Spitalgasse

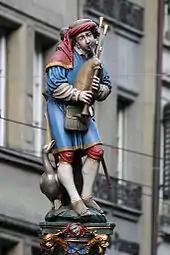
Pfeiferbrunnen

The Pfeiferbrunnen was built in 1545/46 by the Swiss Renaissance sculptor Hans Gieng, based on the 1514 Albrecht Dürer woodcut of the Bagpiper. Originally, it stood in front of the Gasthaus (hotel and restaurant) zum Kreuz, which was a hotel for traveling minstrels. In 1594 the building was renamed to Gasthof zum Storchen. Which led to the alternate name for the Pfeiferbrunnen, the Storchenbrunnen. This alternative name was popular until the end of the 19th century. During the renovation of 1874, an inscription was placed on the back of the statue, and the figures on the pillar were damaged. The current basin was built in 1889. Then, in 1919 the fountain was moved to the east from its original spot between Ryffli- and Storchengässchen, to its current location in front of Spitalgasse 21.